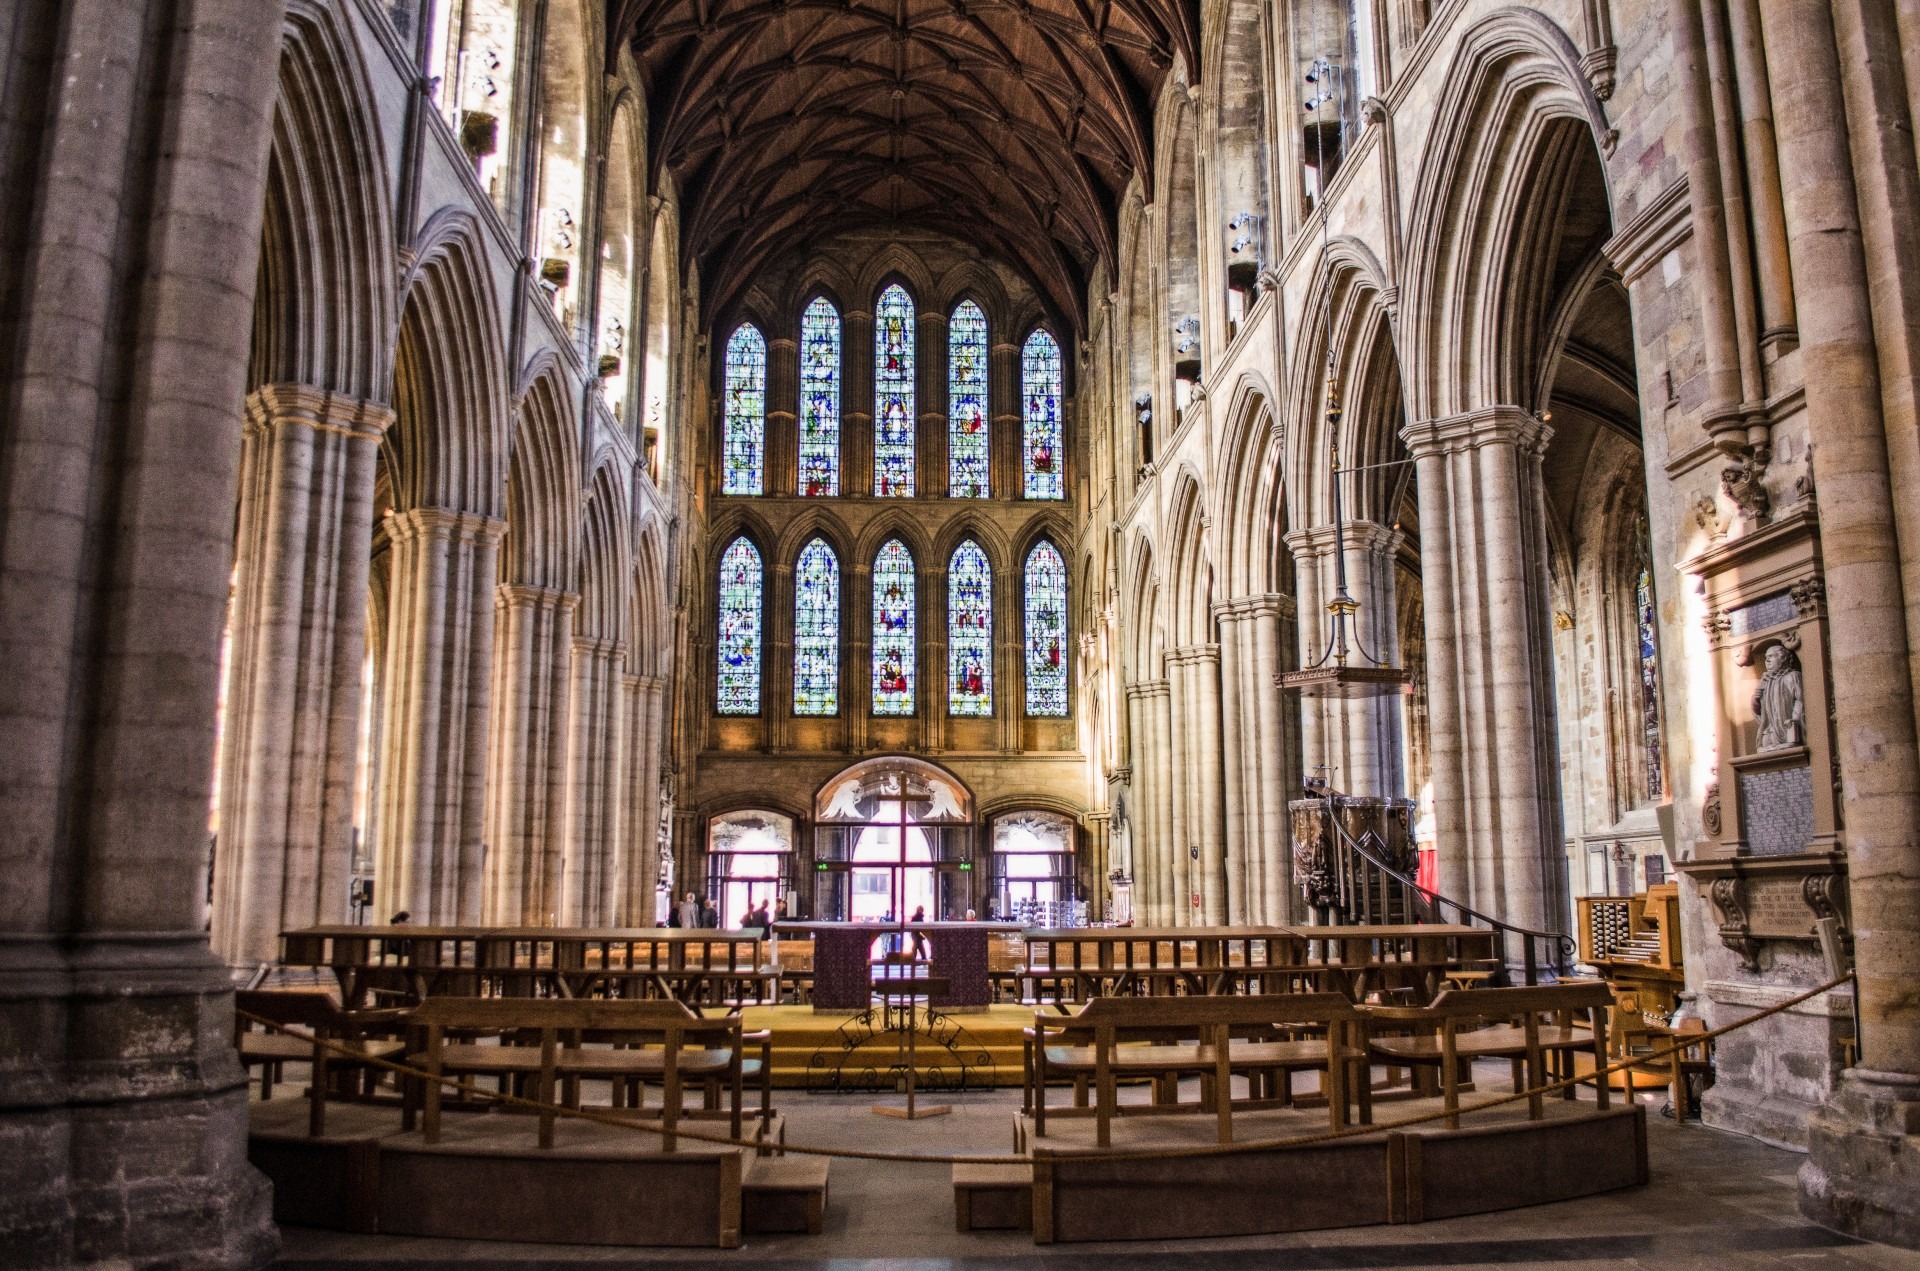
light, architecture, interior, glass, building, old, ceiling, landmark, church, cathedral, chapel, historic, colorful, christian, tourism, place of worship, england, catholic, windows, columns, monastery, beautiful, famous, stained, basilica, gothic architecture, north yorkshire